Lofos, Pieria

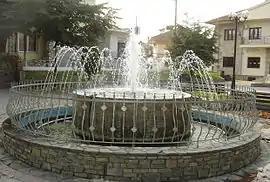
A fountain in Lofos

Lofos is a village and a community of the Katerini municipality. Before the 2011 local government reform it was part of the municipality of Petra, of which it was a municipal district. The 2021 census recorded 1,694 residents in the community. The area of the community, which also contains the village of Rachi, is .